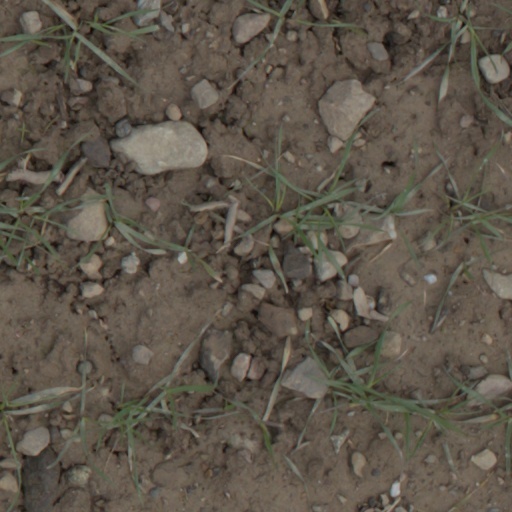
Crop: wheat